Charles H. Land

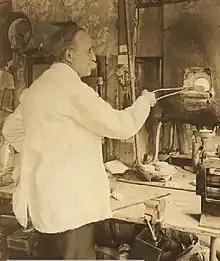
Charles Henry Land in his laboratory circa 1900

Charles Henry Land (January 11, 1847 – April 8, 1922) was a dentist who pioneered porcelain and gold teeth crowns. His brother, John Christian Lodge (1862–1950), was the 51st, 54th, and 56th mayor of Detroit. Land was the grandfather of aviator Charles Lindbergh (1902–1974).